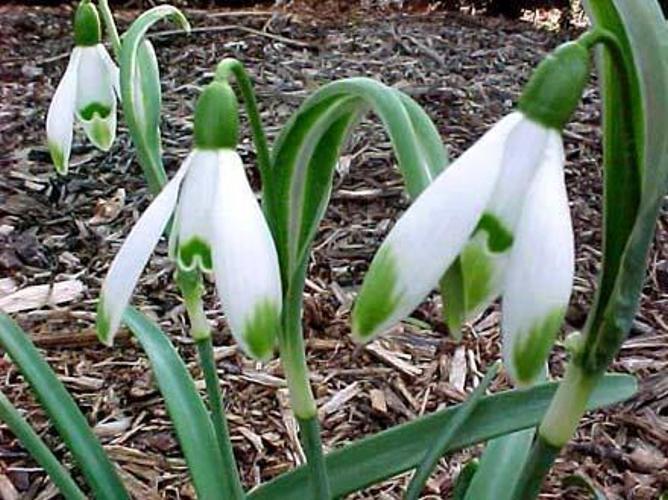
Flower: Snowdrop